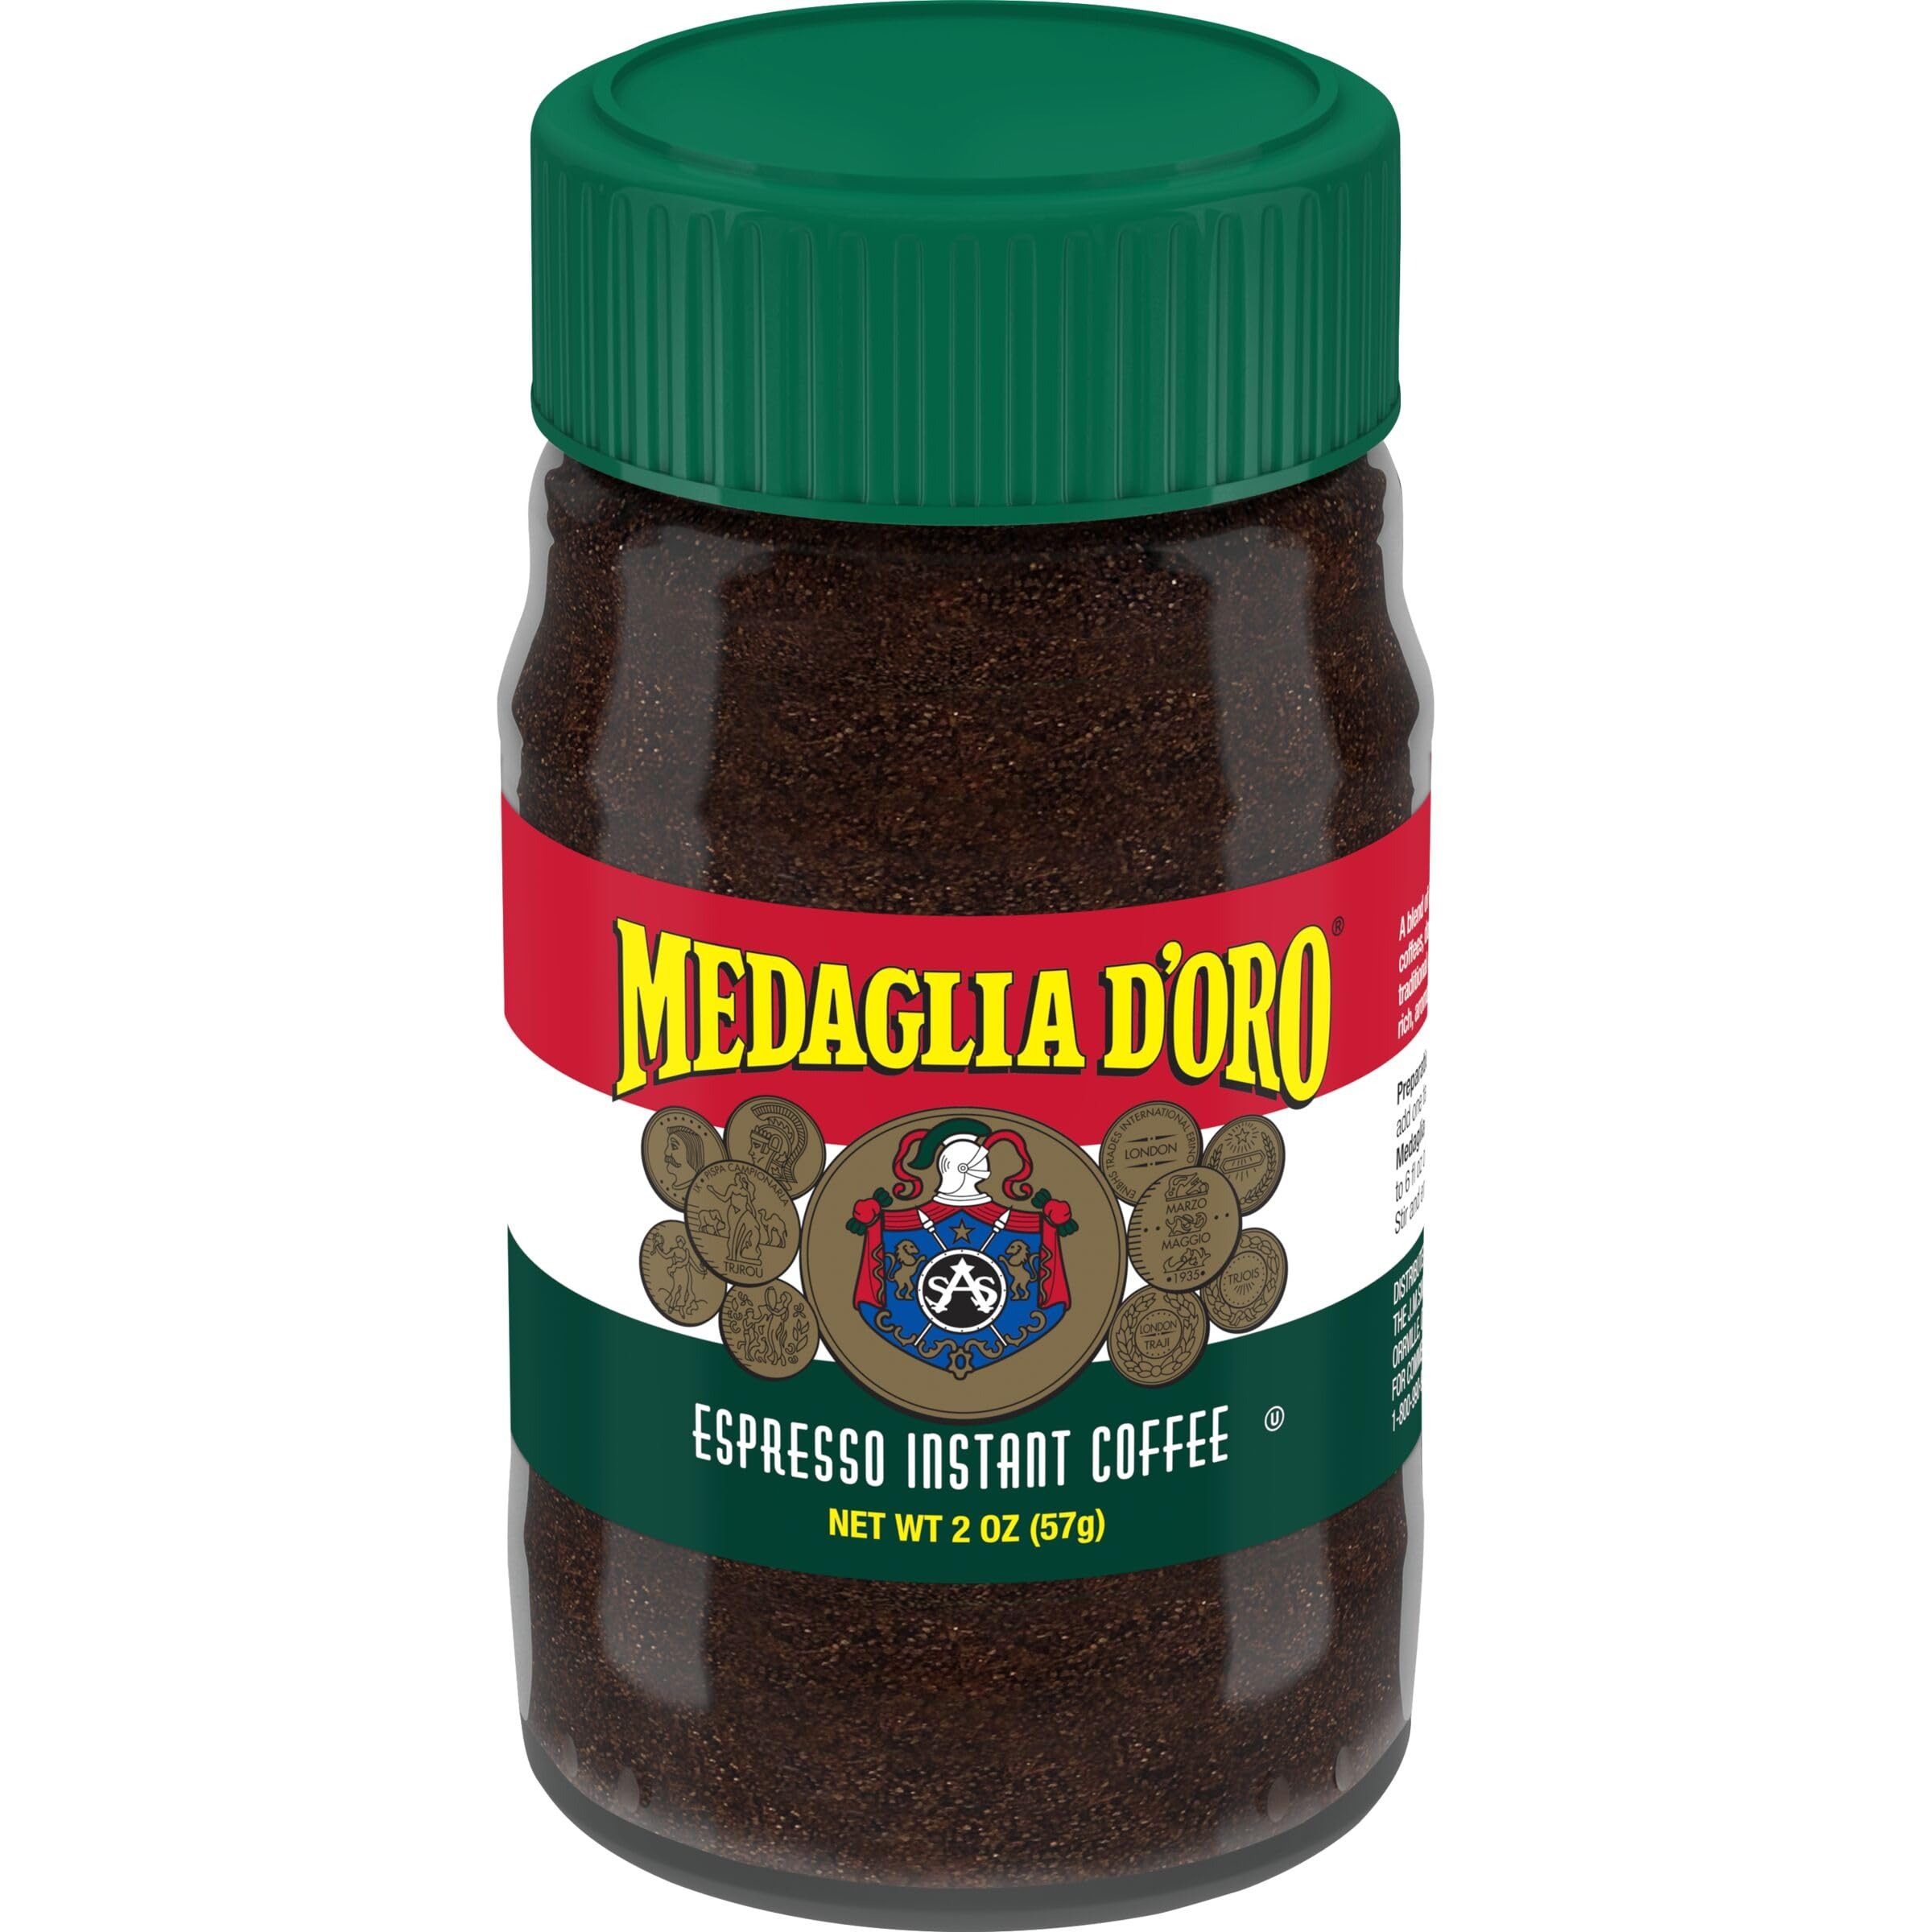
Item Name: Medaglia D'Oro Espresso Style Instant Coffee, 2 Ounces (Pack of 12)
Bullet Point 1: Contains 12- 2 ounce jars of instant espresso coffee
Bullet Point 2: A blend of imported espresso coffees, double-roasted for that traditional espresso coffee flavor
Bullet Point 3: Specially prepared for that traditional espresso flavor, it’s so easy to make—just add hot boiling water. Presto
Bullet Point 4: Medaglia d’Oro coffee starts with the finest quality coffee beans. These beans are roasted and ground for a rich aroma and robust espresso flavor
Bullet Point 5: Fluently sipped since 1924, Medaglia d’Oro coffee continues the tradition of fine Italian espresso coffees. La tradizione continua
Value: 24.0
Unit: Ounce

Price: 6.04